Scar (Lush album)

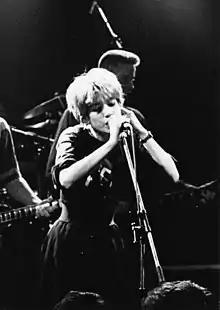
Vocalist Miki Berenyi performing on tour with Pale Saints at l'Ubu in Rennes, France in April 1990

The packaging and sleeve design of "Scar" was designed by Christopher Bigg and Vaughan Oliver and featured photography by Jim Friedman. The front cover art features alternating shades of several colours, described by "Alternative Press" as "streaked in pale, pale blue and pink, highlighted by just-slightly-outdated print, lined in bright pinkish-orange." "Scar"s sleeve design was both commissioned and approved by 4AD without any input from members of Lush.